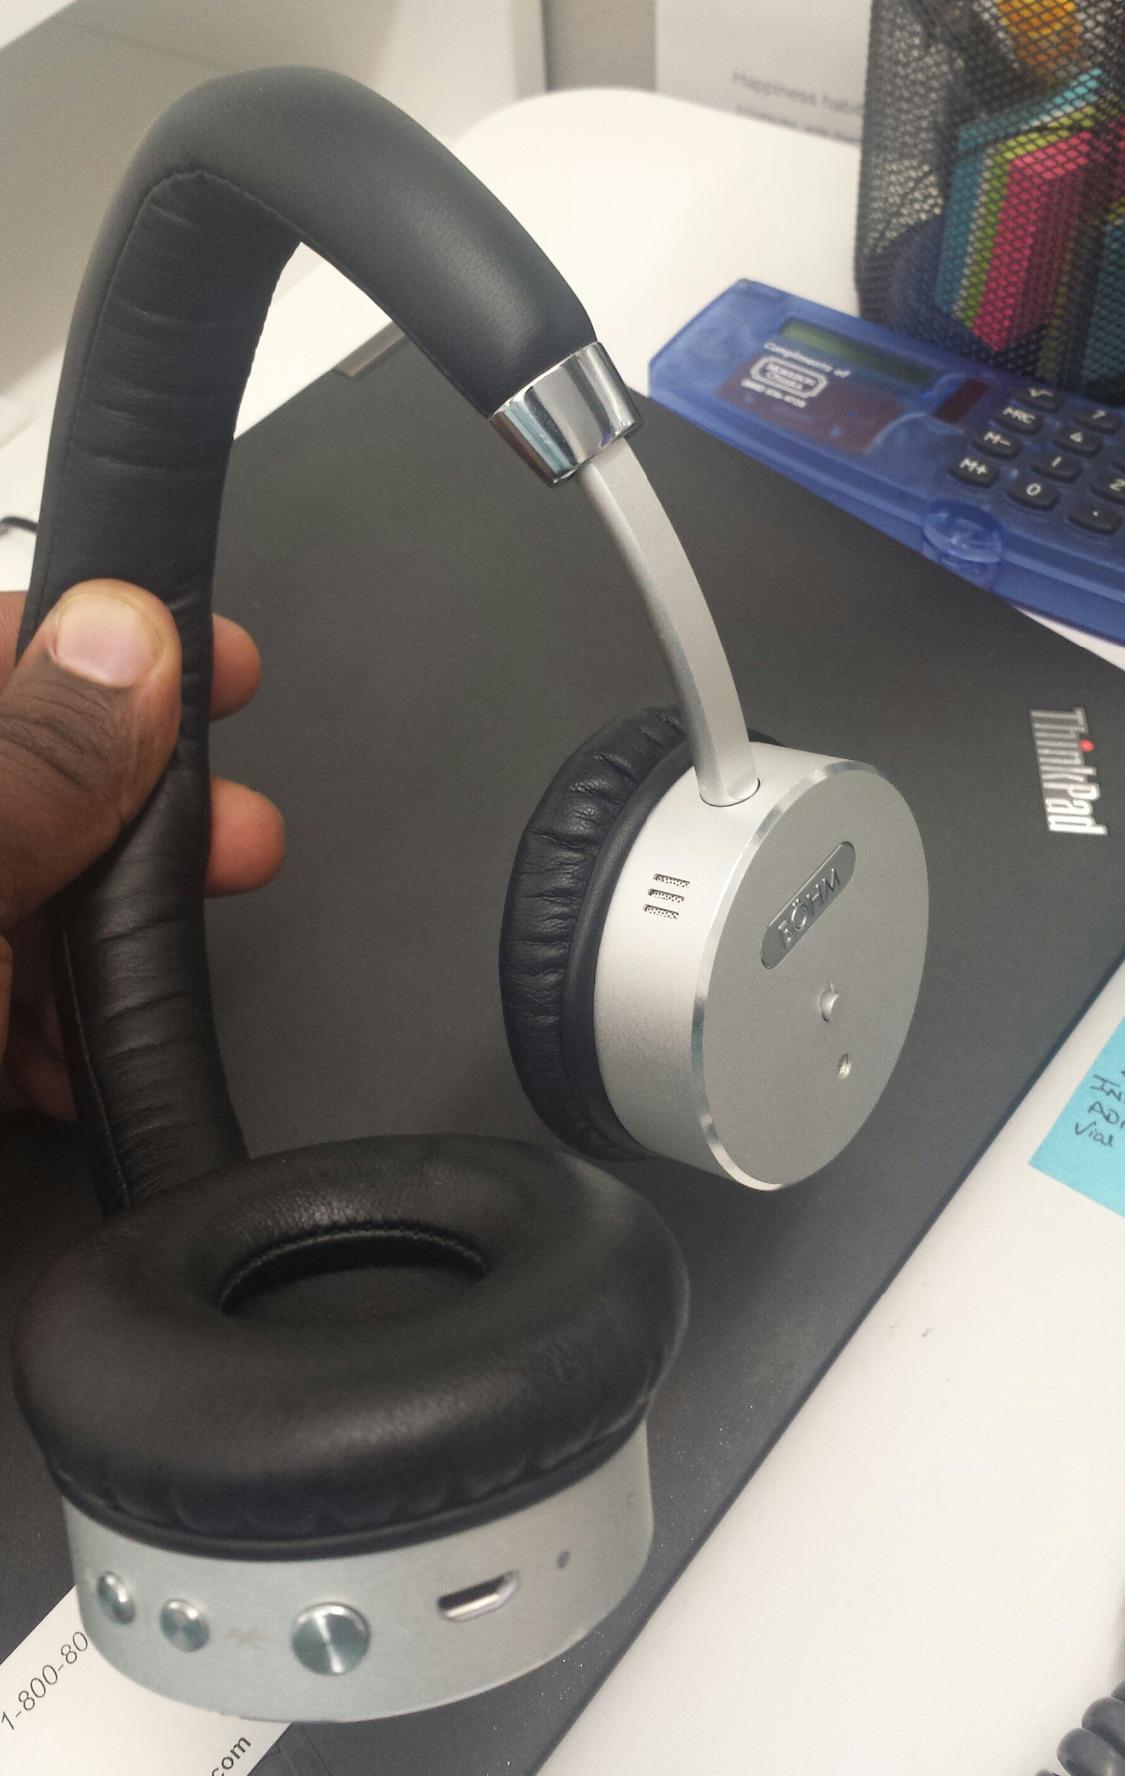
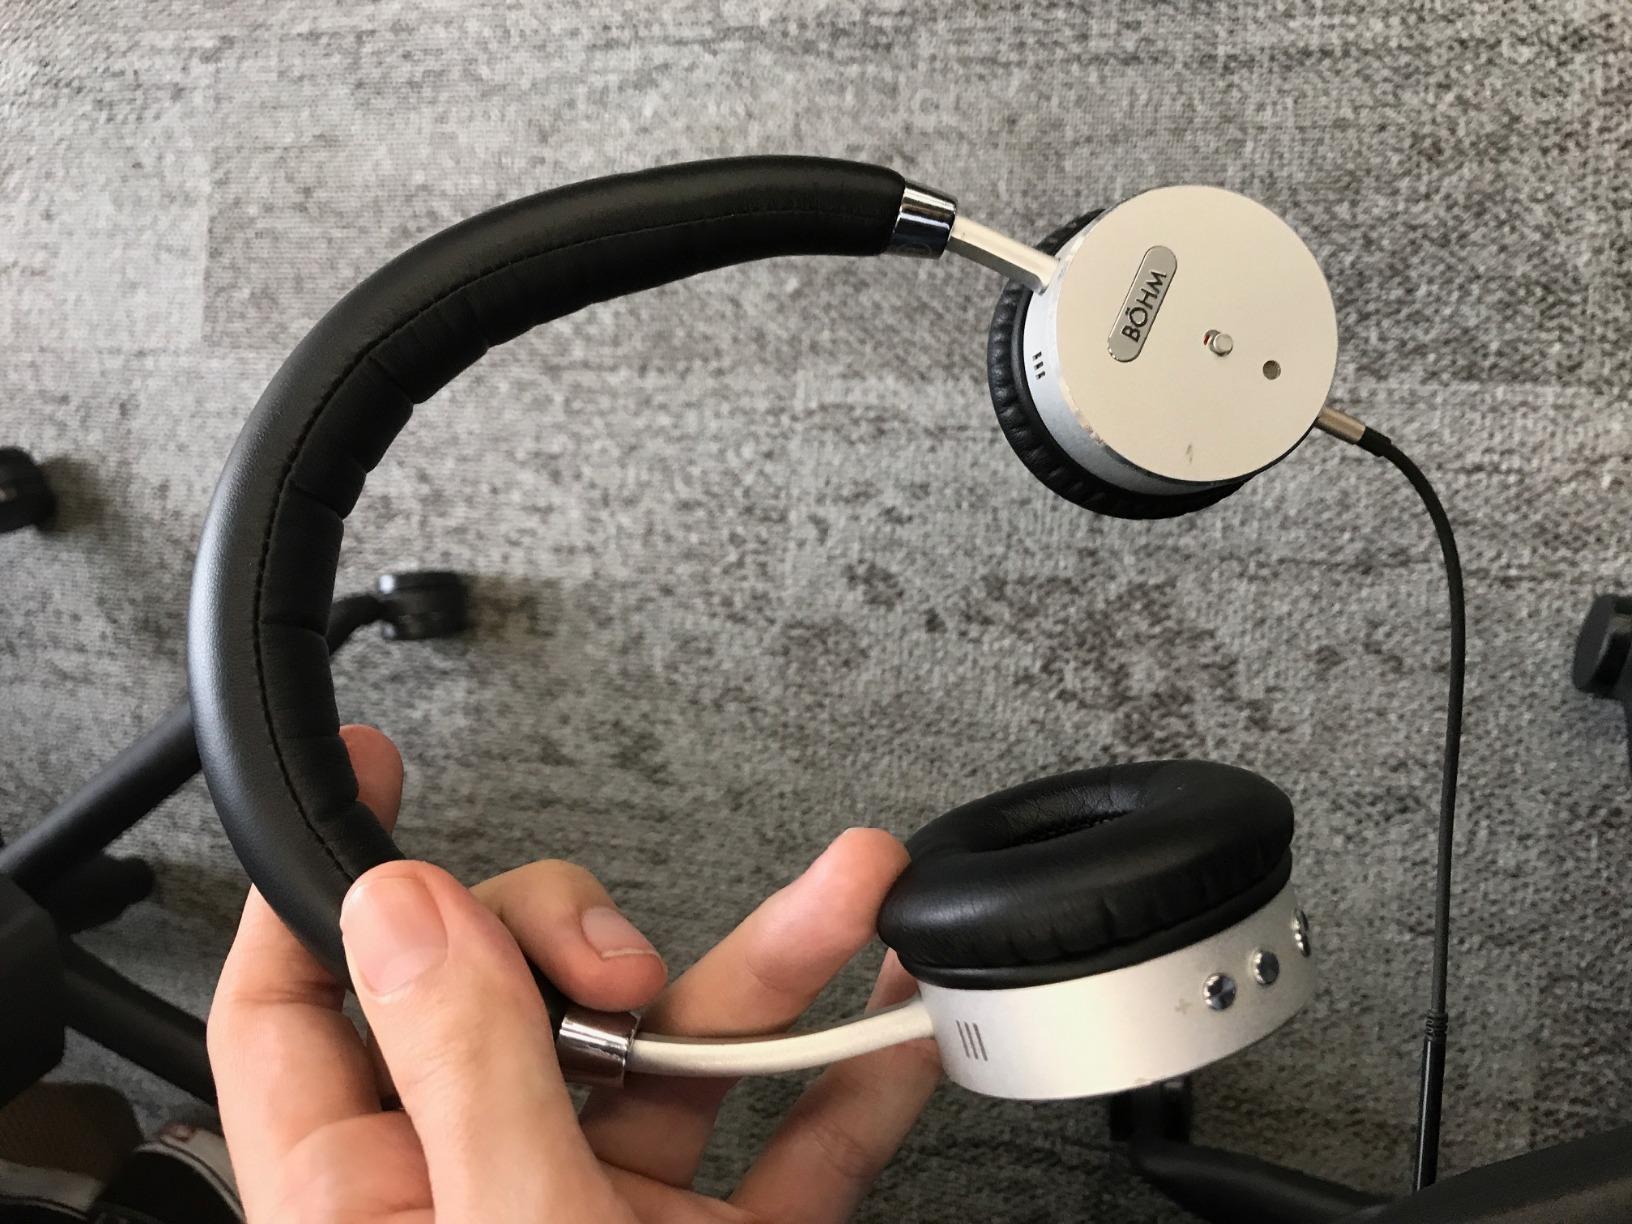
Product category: headphones
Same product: yes